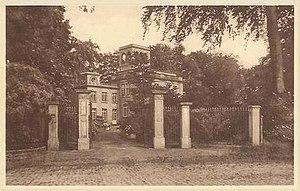
Portail d'entrée au château ""les Fayards"" à Pelderijnstraat 54, Sainte Croix-les-Bruges. Fayards, synonyme de hêtre."